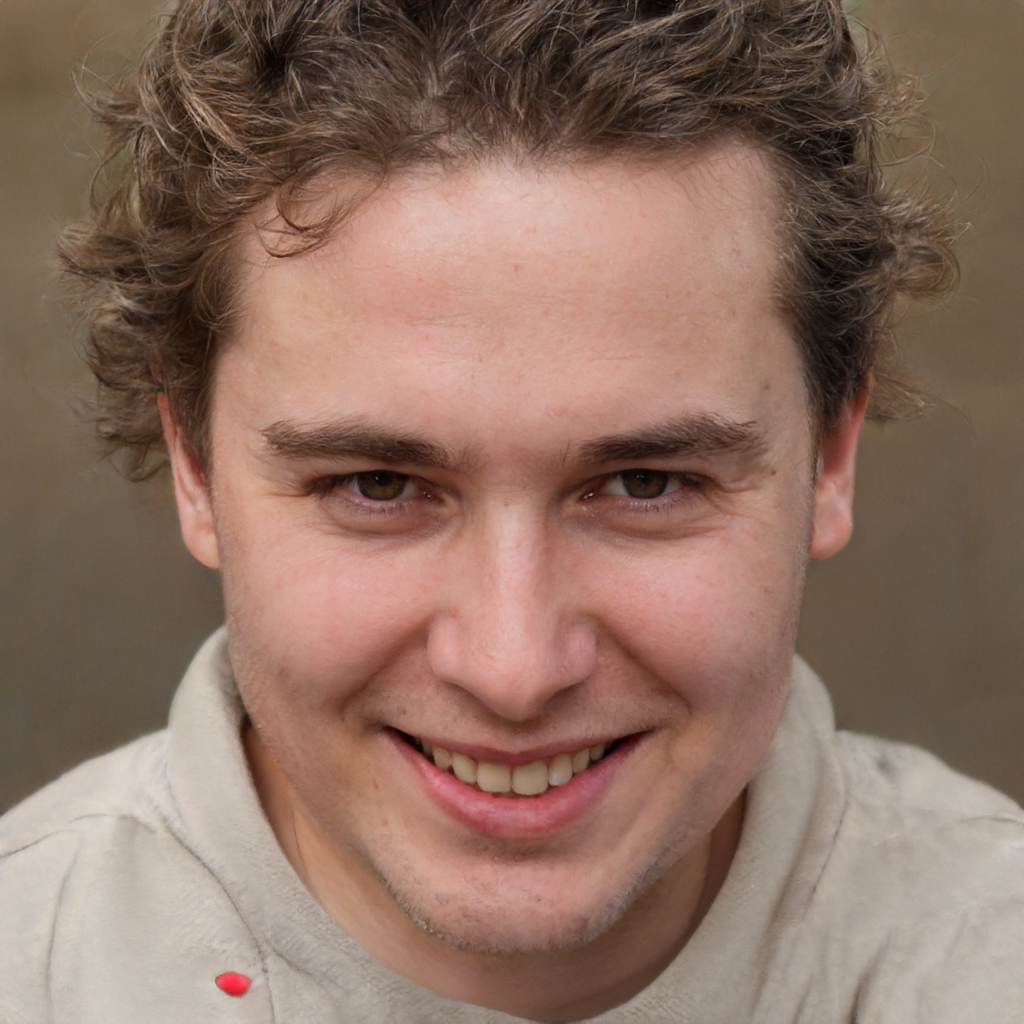
Gender: Male